Cyril Despres

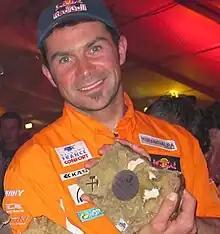
Cyril Despres in 2009

Cyril Despres (born 24 January 1974) is a French rally racer and resident of Andorra. He won the Dakar Rally five times, in 2005, 2007, 2010, 2012 and 2013, riding a KTM motorcycle. He also won the Red Bull Romaniacs, an enduro event, three times, in 2004, 2005 and 2007, and the Erzberg Rodeo in 2002 and 2003. In the 2018 season he is one of the official drivers of the Team Peugeot Total.